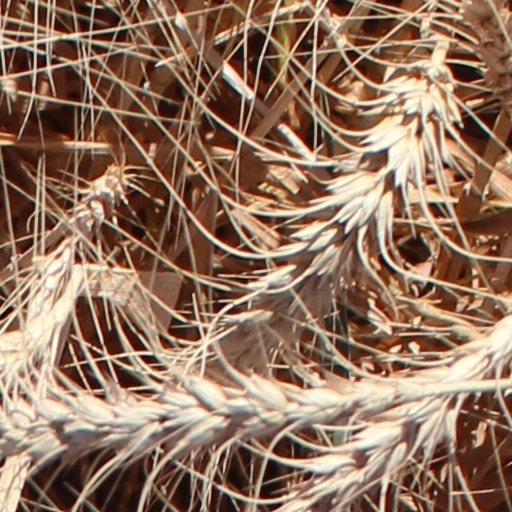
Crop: wheat